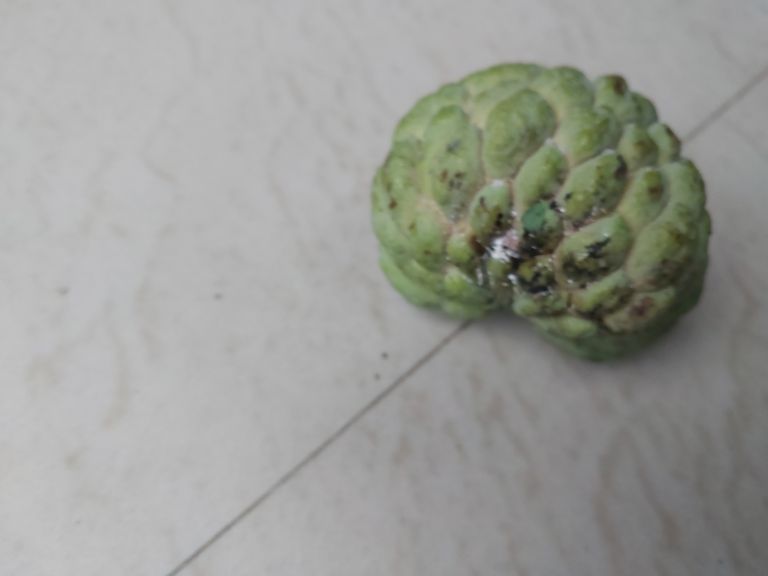
Disease label: Leaf spot on fruit